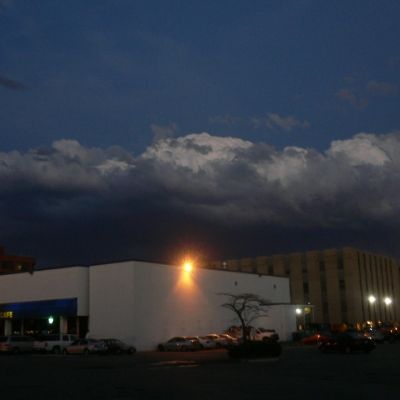
Cloud type: Cumulus (Cu)